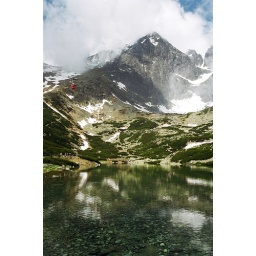
The clear mountain lake with Lomnicky Stitt towering above